Jacques Cassard

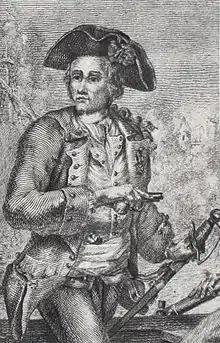
An illustration of Cassard

Born on 30 September 1679 to a family of merchants of Nantes, Cassard began a career as a sailor at age 14 on the merchantmen owned by his family. In January 1697, he joined the French Navy on bombship "Éclatante". In 1700, Cassard became a merchantman captain. The next year, the War of the Spanish Succession broke out, and Cassard converted to a privateer. In 1705, he captained the privateer "Saint Guillaume", capturing 12 merchantmen and raiding Cork. Two years later, he captured 13 merchantmen with the "Duchesse Anne", earning a rank in the Navy. In 1709, Cassard, promoted to Commander, was tasked to escort a 25-ship food convoy on the 68-gun "Éclatant". On 29 April, supported by "Sérieux", he defeated five English ships, allowing the convoy to safely reach Marseille.